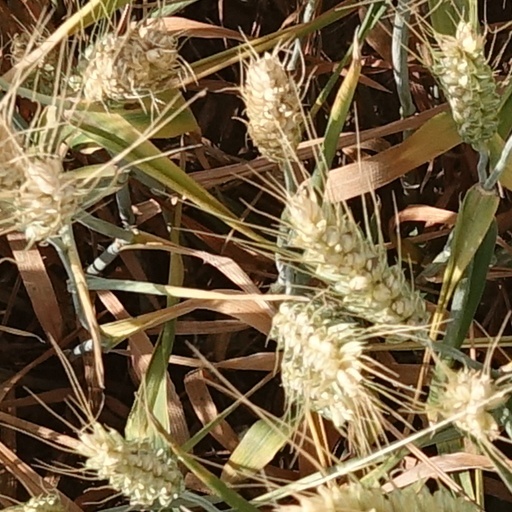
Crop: wheat